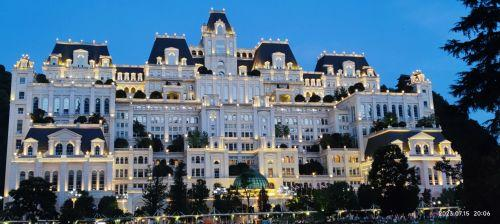
地标名称：博央宫
所在城市：贵阳市·南明区